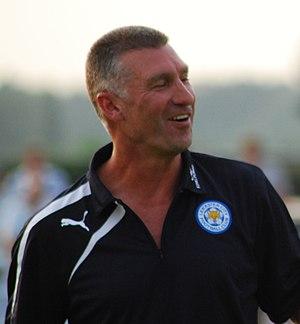
Le Leicester City Football Club, aussi connu sous le nom de The Foxes est un club de football anglais basé à Filbert Way à Leicester, au King Power Stadium. Le club joue actuellement en Premier League, première division anglaise, après son titre de champion de Football League Championship en 2013-2014 synonyme de retour au plus haut niveau après dix ans d'absence.